Reforestation in Nigeria

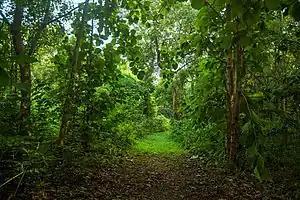
Forest nursery located in the compound of the Federal University of Agriculture, Abeokuta

Reforestation in Nigeria employs both natural and artificial methods. Reforestation involves the deliberate planting of trees and restoring forested areas that have been depleted or destroyed. It involves a planned restocking of the forest to ensure sustainable supply of timber and other forest products. Reforestation, in essence, involves replenishing forests to guarantee a consistent and sustainable supply of timber and various other forest resources. This objective can be accomplished through either natural regeneration techniques or artificial regeneration methods. Both of these approaches have been utilized in the reforestation efforts within Nigeria's forests. At the initiation of the reforestation program in Nigeria, the natural regeneration approach was chosen for two primary reasons. Firstly, it aimed to preserve the rainforest in its original state by allowing it to regenerate naturally from the existing seed bank in the soil. Secondly, and of significant importance, this method was selected due to budgetary constraints, as there were insufficient funds available to establish plantations through direct means.